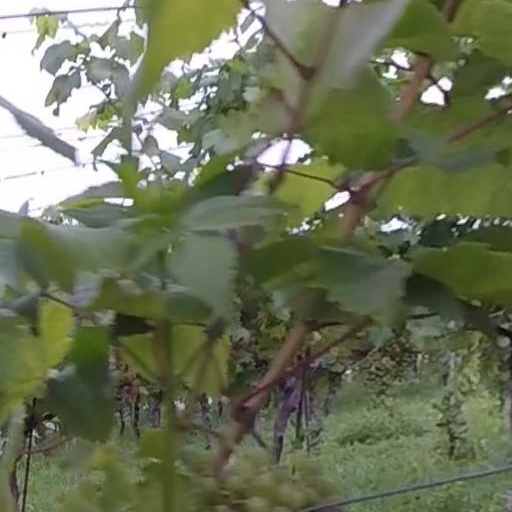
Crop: grape